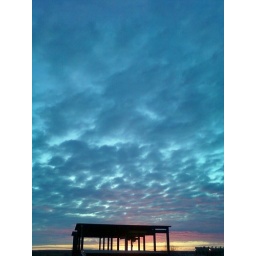
Blue clouds over black bay.